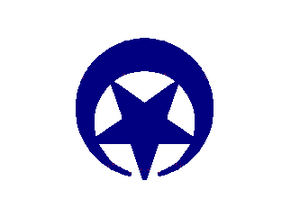
Deux corps d'armée de l'armée de l'Union sont appelés VIIᵉ corps pendant la guerre de Sécession.